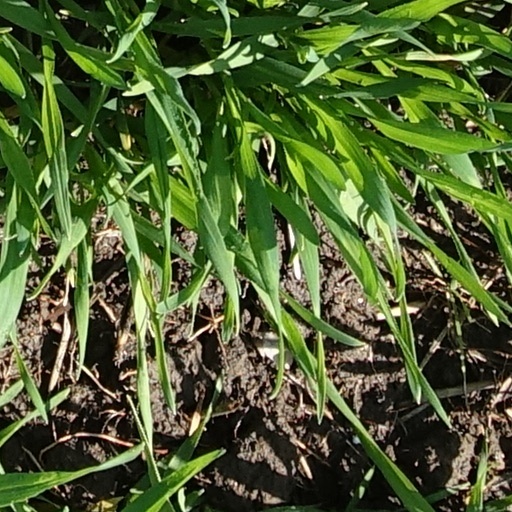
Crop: wheat